Corinthia Hotel St. Petersburg

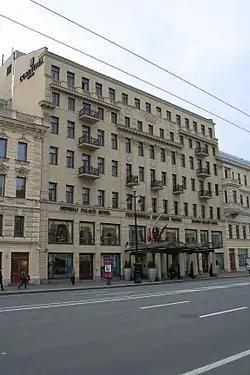

The Corinthia Hotel St. Petersburg, formerly the Nevskij Palace Hotel (known in Russian as Невский Палас), is a five-star hotel in Saint Petersburg, Russia. It is located on Nevsky Prospect about 800 meters from the Moscow railway station.